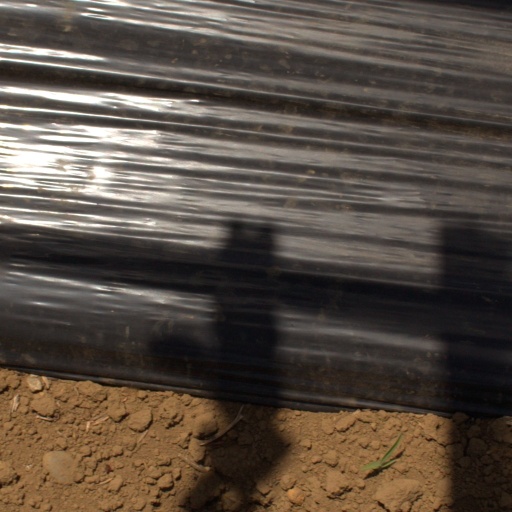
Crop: Jerusalem artichoke